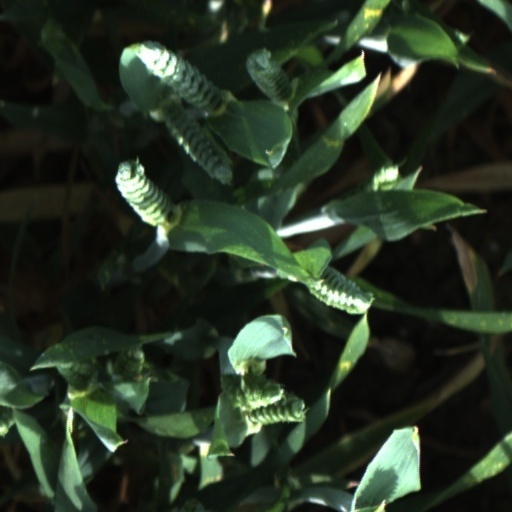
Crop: wheat